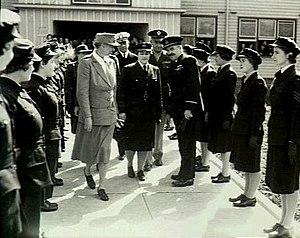
Clare Grant Stevenson est une militaire australienne, née le 18 juillet 1903 à Wangaratta et morte le 22 octobre 1988 à Sydney.